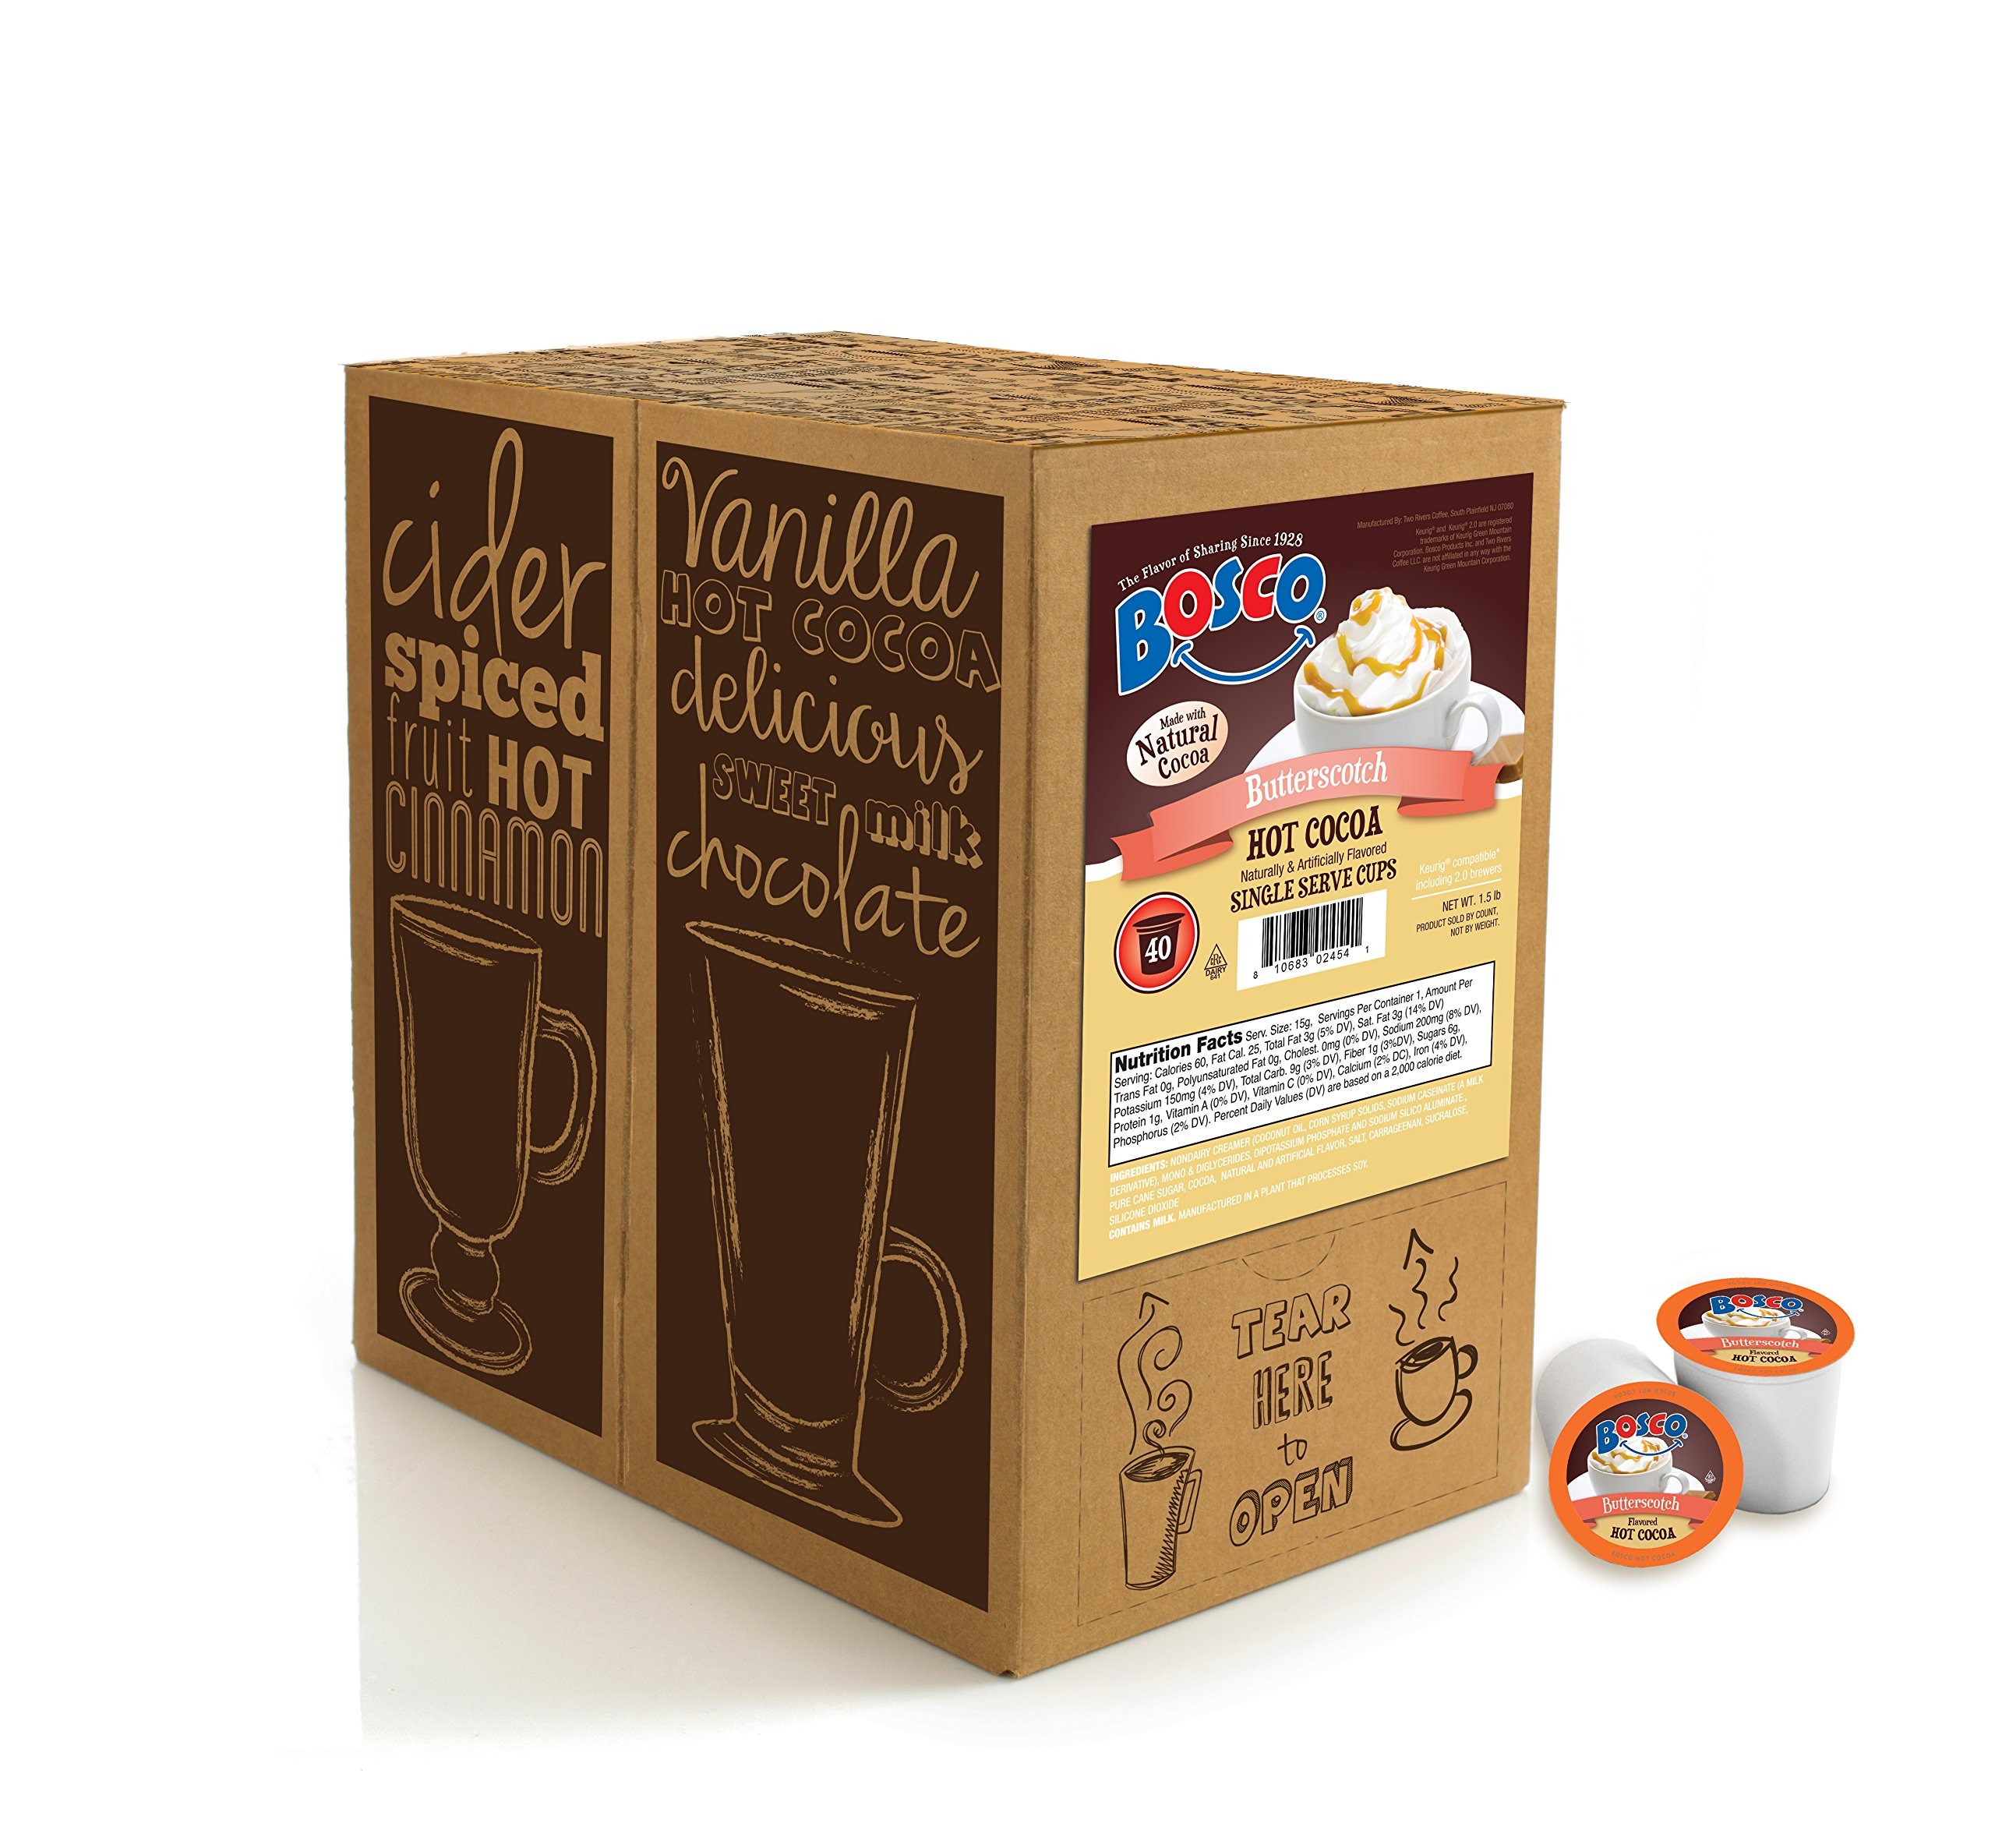
Item Name: Bosco Single-Cup Hot Cocoa for Keurig K-Cup Brewers, Butterscotch, 40 Count
Bullet Point 1: Contains 40 Butterscotch Flavored Hot Chocolate Pods.
Bullet Point 2: Since 1928, Bosco has been spreading smiles around the world with our delicious chocolate syrups and bars and now these timeless flavors are available in single serve cups.
Bullet Point 3: Brew up a single serve cup of any one of our delicious chocolate themed coffees or hot cocoas and you’ll be positively beaming.
Bullet Point 4: Coffees are full bodied blends bursting with flavor. Hot Cocoas are rich, creamy and made with real chocolate.
Bullet Point 5: We are not affliated or endorsed by Keurig Green Mountain
Value: 40.0
Unit: Count

Price: 36.4